Sixteenth Street Historic District

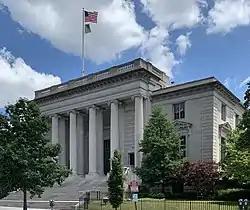
Carnegie Institution Administration Building, 1530 P Street NW

The construction of commercial buildings and demolition of houses continued the following decade. In 1960, Foundry United Methodist Church demolished the Foraker House, which the church has purchased in 1923, and built a Gothic Revival annex on the northwest corner of 16th and P Streets. The Williams House was demolished in 1965 for another expansion of the NEA's headquarters, and in 1967 the Tuckerman House was demolished and replaced with the Motion Picture Association of America's headquarters. The Embassy of Australia, built in 1969, replaced the Windom Mansion on Scott Circle and adjoining properties on 16th Street.